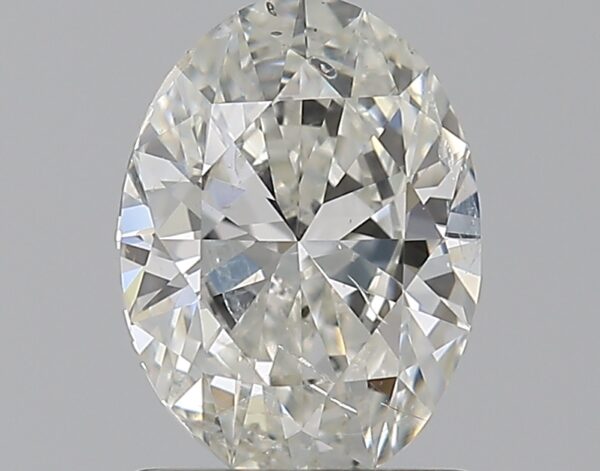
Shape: oval
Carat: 1
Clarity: SI2
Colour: H
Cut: EX
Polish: EX
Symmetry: VG
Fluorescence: SL
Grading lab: HRD
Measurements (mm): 7.87 x 5.78 x 3.44